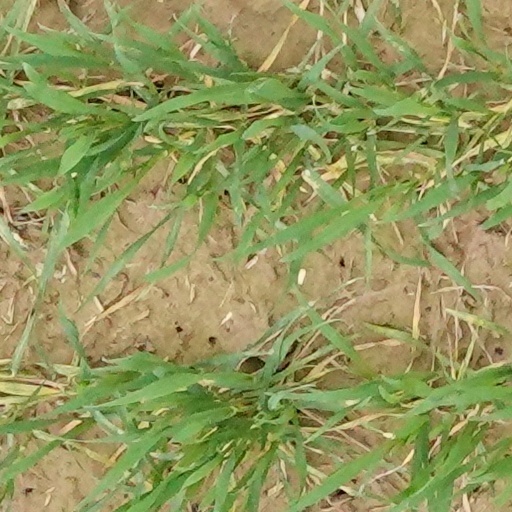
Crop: wheat